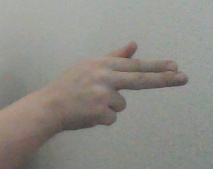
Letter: ghain